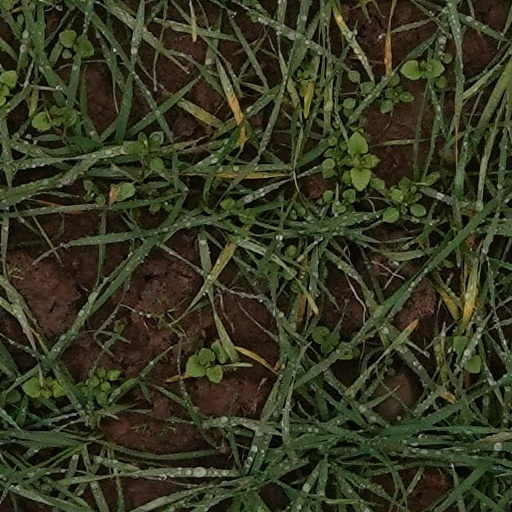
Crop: wheat